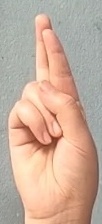
ASL sign: R